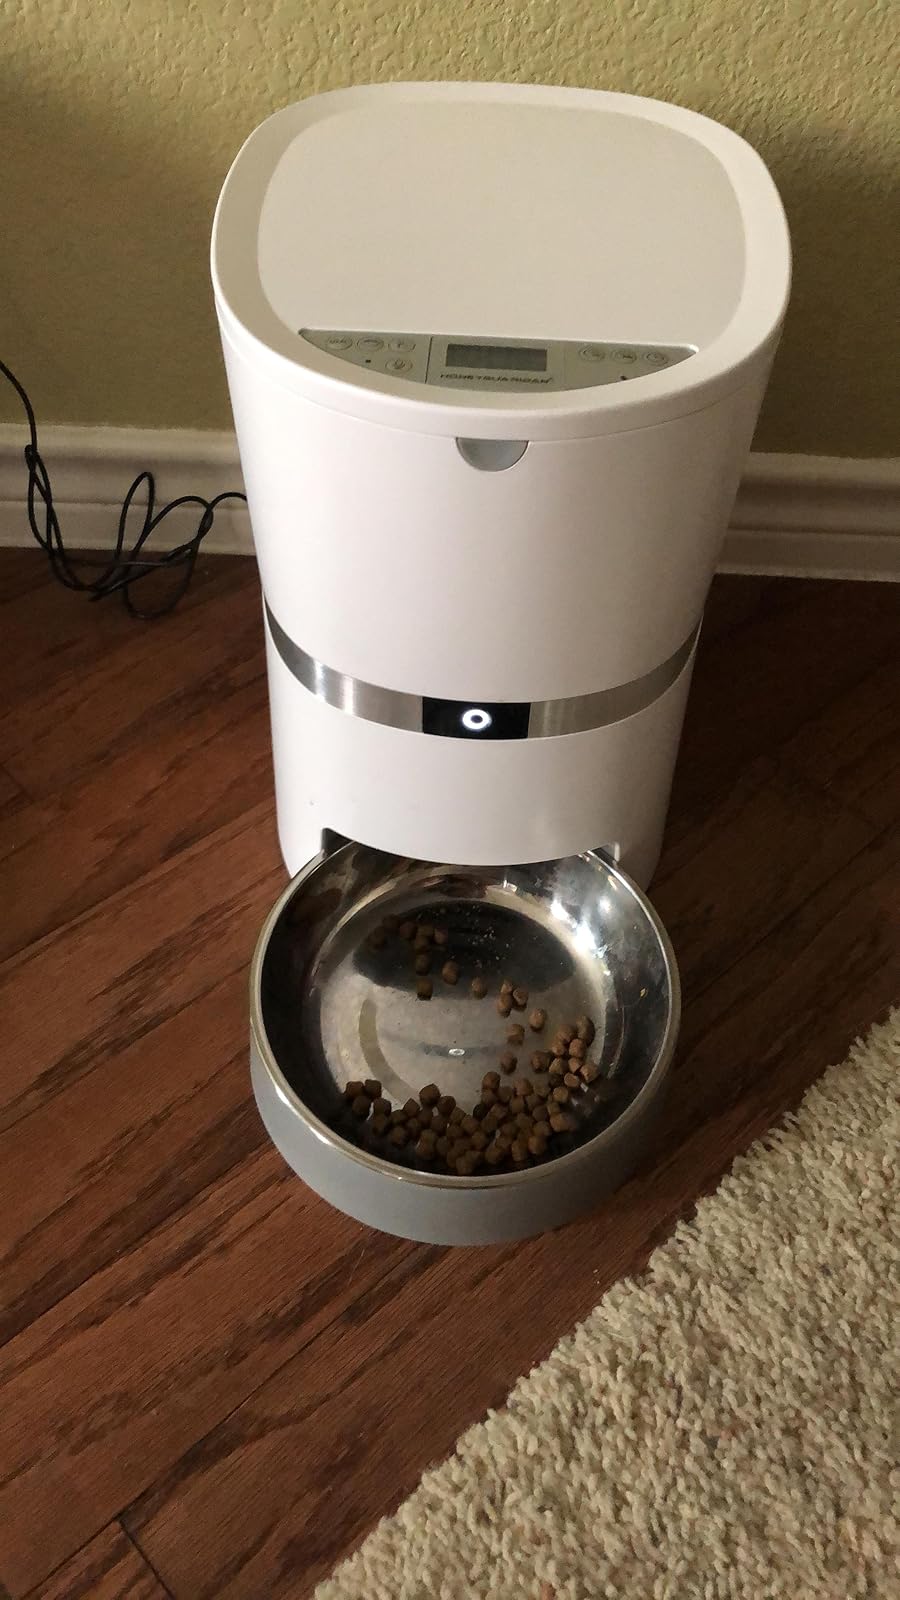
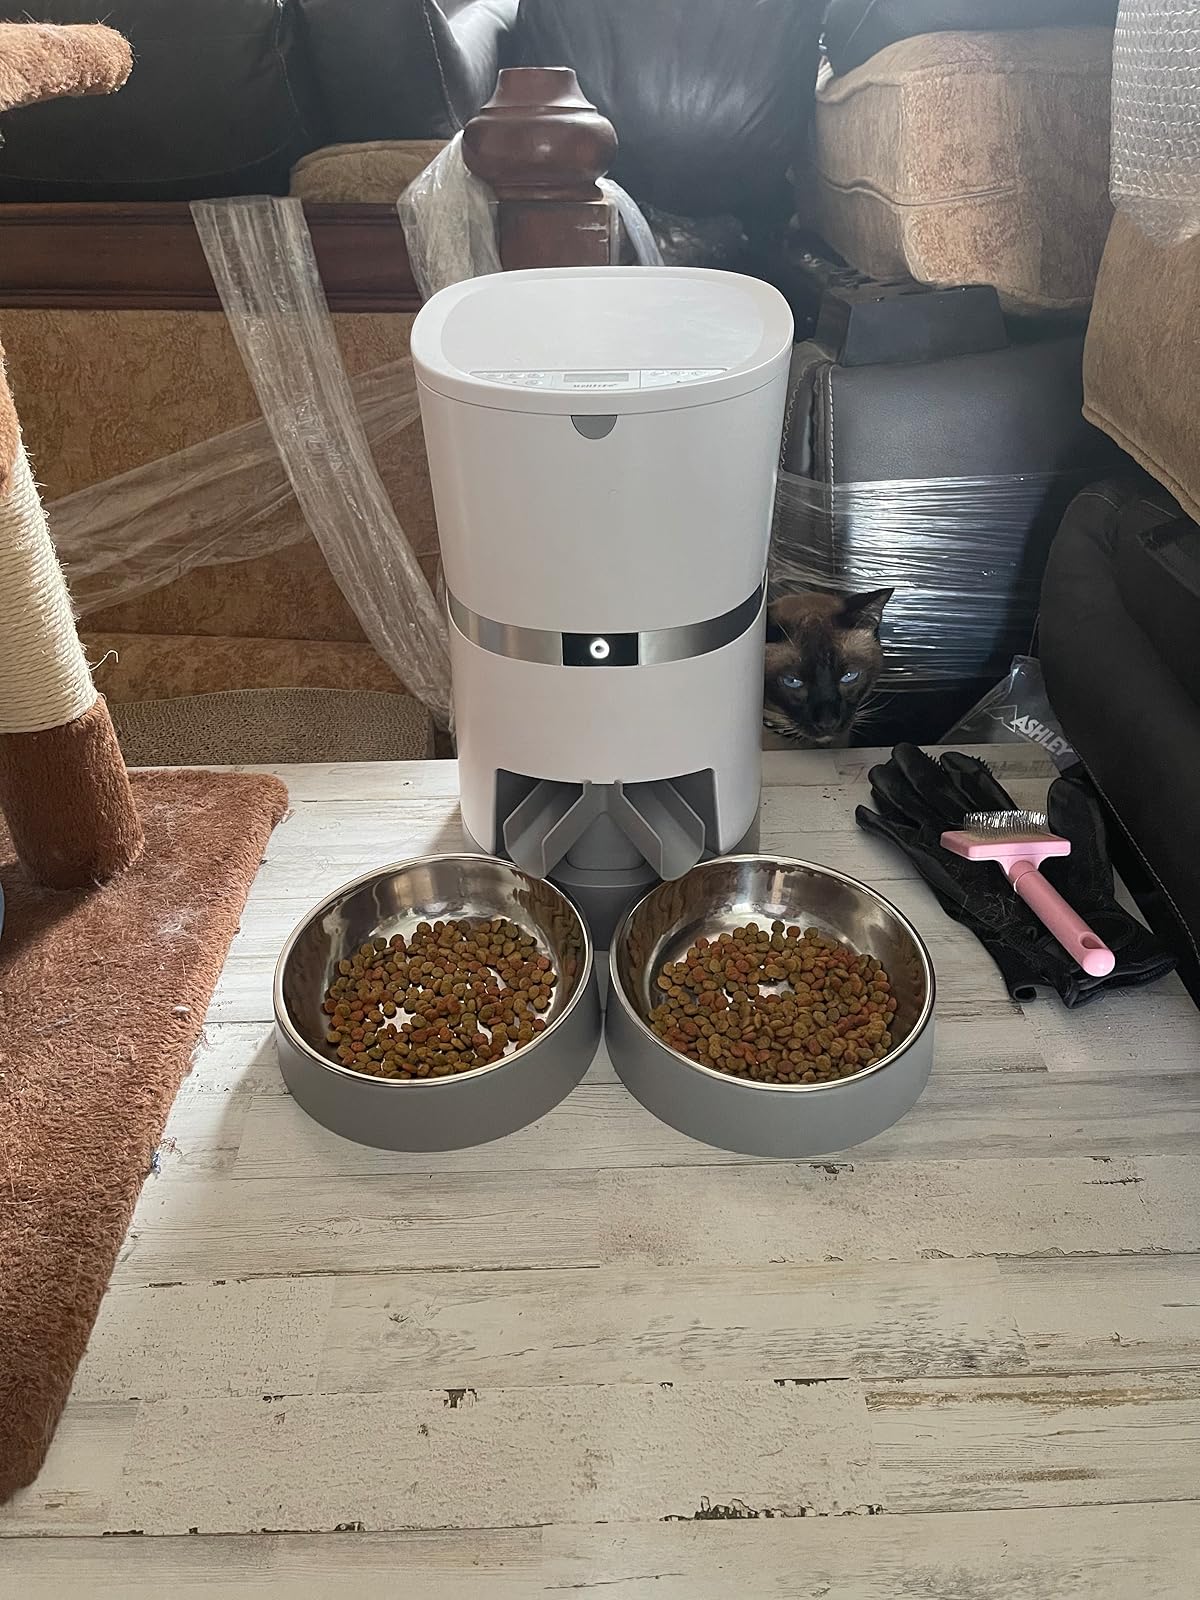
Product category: items_feeder
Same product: no